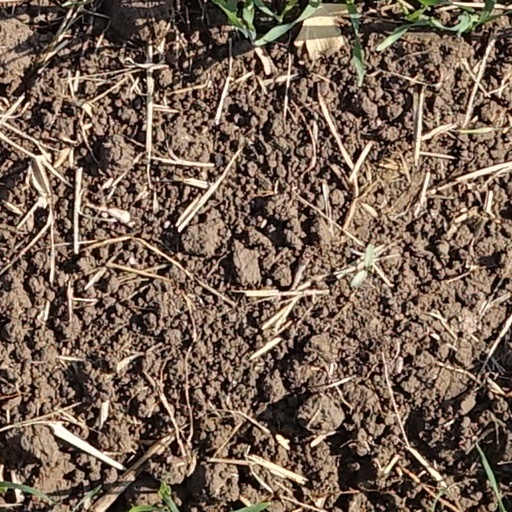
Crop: wheat